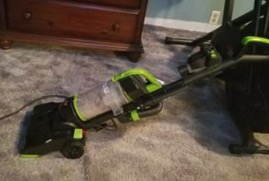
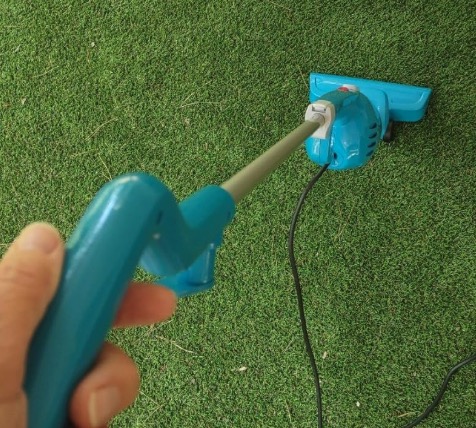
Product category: items_vacuum
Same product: no